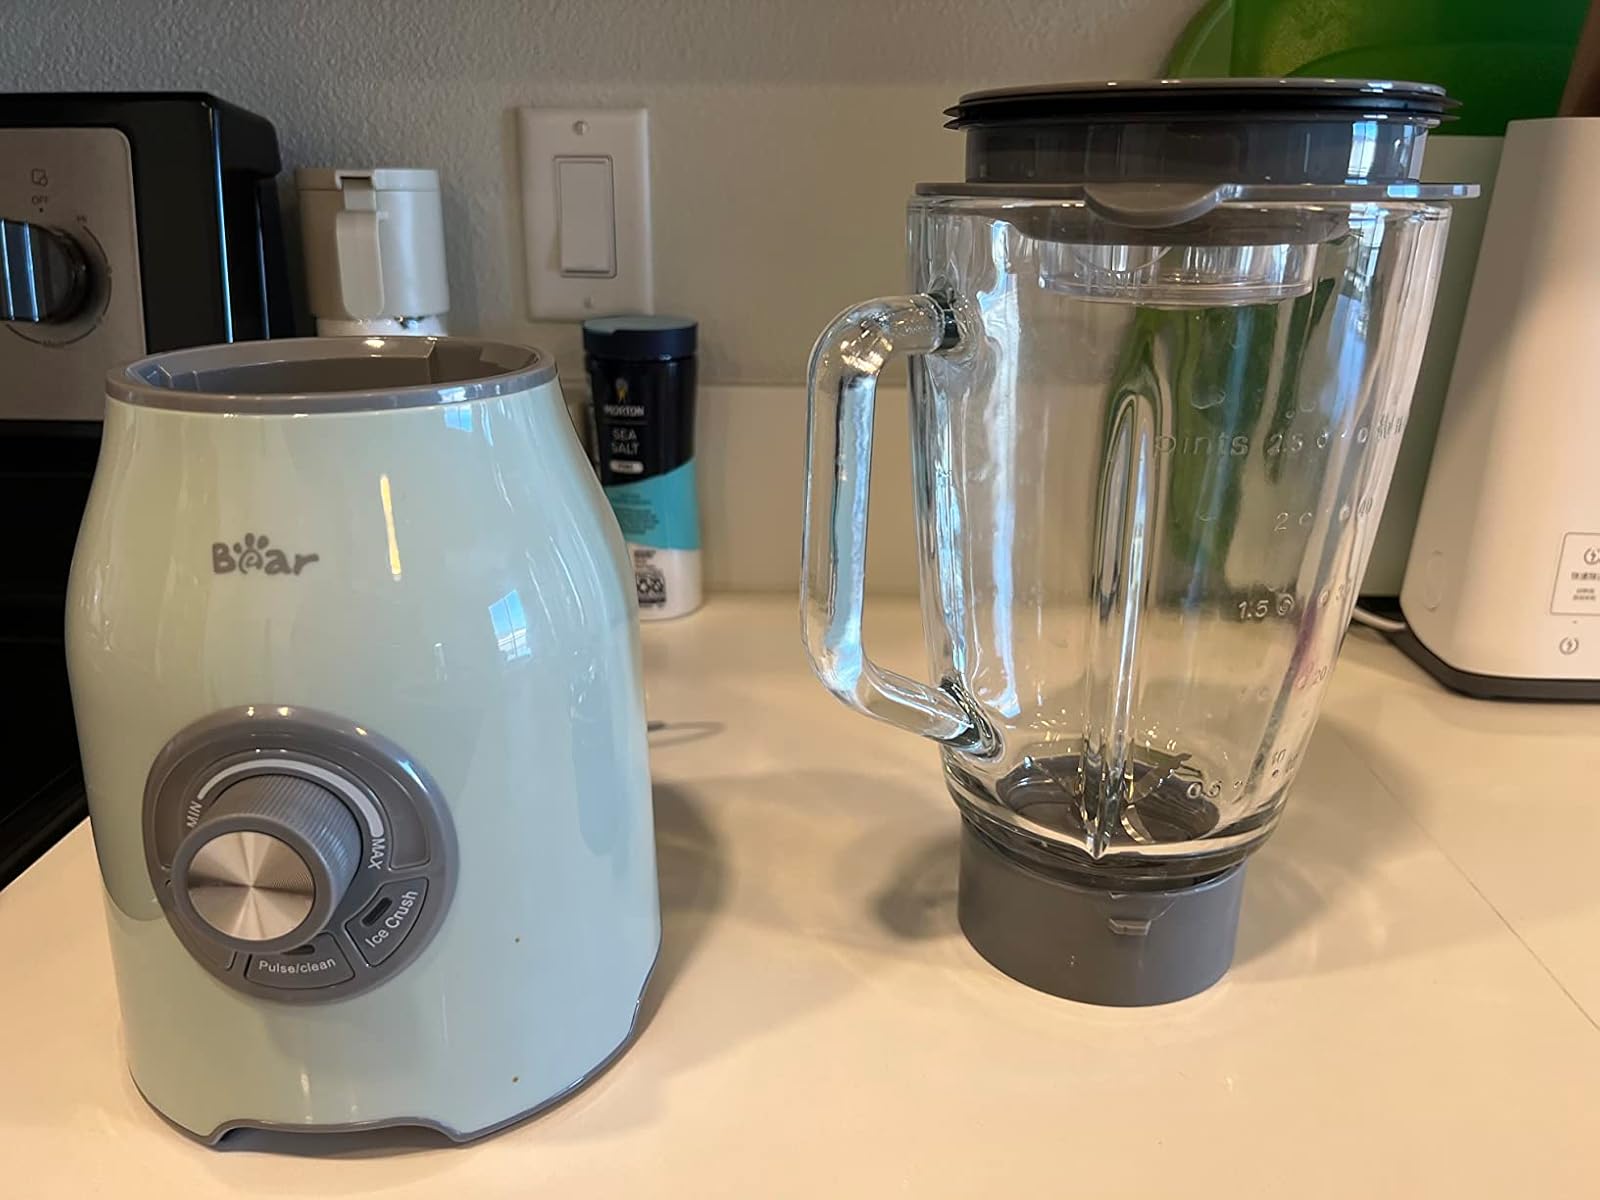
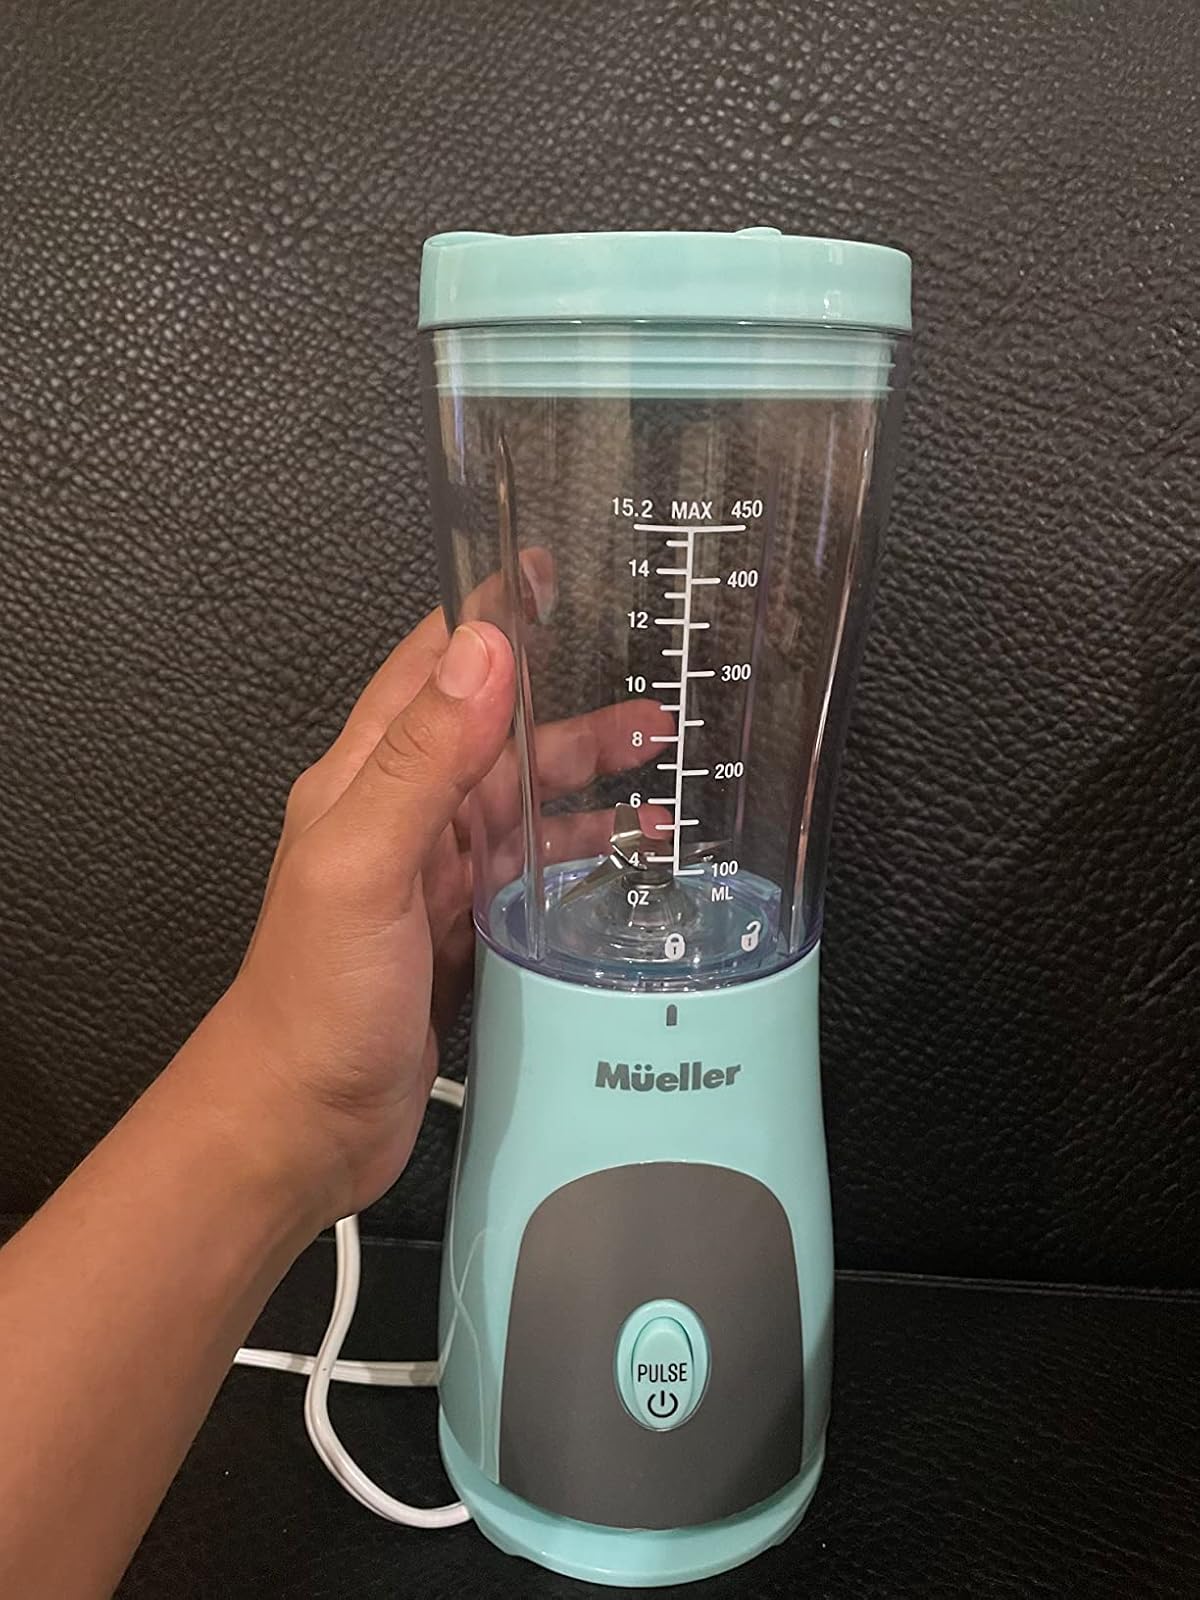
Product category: items_blender
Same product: no